Chiwa Saitō

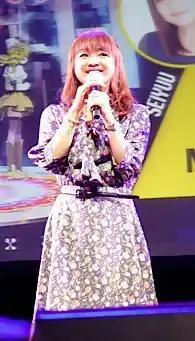
Chiwa Saito at the Anime Festival Asia 2011 Stage Events in Singapore

is a Japanese voice actress represented by I'm Enterprise. She is best known for her anime roles, which include Hitagi Senjougahara in "Monogatari", Homura Akemi in "Puella Magi Madoka Magica", Yona in "Akatsuki no Yona", Chloe von Eizenbern in "Fate/kaleid liner Prisma Illya", Caster (Tamamo-no-Mae and her variants) in "Fate/Extra" & "Fate/Grand Order" series, Aika S. Granzchesta in "Aria", Jean in "Genshin Impact" and Aoi Asahina in the Danganronpa video games and anime.